Armenians in Bengal

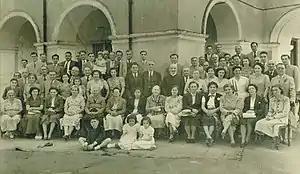
The Armenian Community Dhaka celebrating Armenian Christmas, 1952

The Armenian community of Dhaka were initially engaged in export trade paying a duty of 3.5% to the government. Dhaka was the hub of fine textiles at that time, a fact that attracted Persians and Armenians to settle business there. In an estimate of the textile export from Dhaka (which was a major textile production center in Bengal), the Armenian share was said to have been 27% in 1747. In the silk market, there are indications that the Armenians were dominant buyers, along with Gujaratis and merchants from Delhi, Agra and Benares.